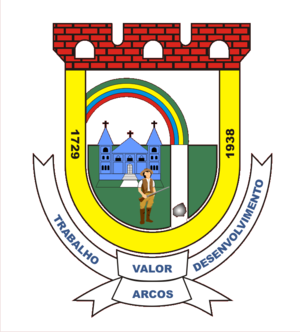
Arcos est une municipalité brésilienne de l'État du Minas Gerais et la microrégion de Formiga.